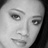
Emotion: neutral